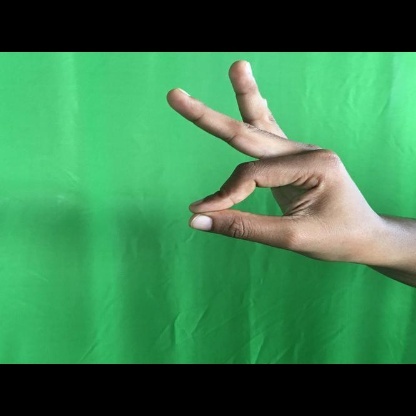
Mudra: Hamsasyam